Sheila Oliver

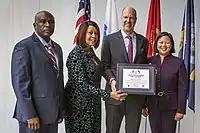
Oliver as lieutenant governor, presenting an award to Charles F. Lowery in 2019

New Jersey law allows a candidate to run for two elective offices simultaneously, but does not allow one person to hold two offices simultaneously. Oliver, in addition to being elected Lieutenant Governor of New Jersey, also won re-election to her legislative seat in the General Assembly in 2017. When Carlos Rendo, during their one televised debate, challenged her decision to run for both seats, Oliver had said that she had filed to run for re-election before she was chosen by Murphy as his running mate and would resign from her Assembly seat if she and Murphy were elected. Oliver resigned her Assembly seat on January 9, 2018 and was succeeded by Britnee Timberlake.